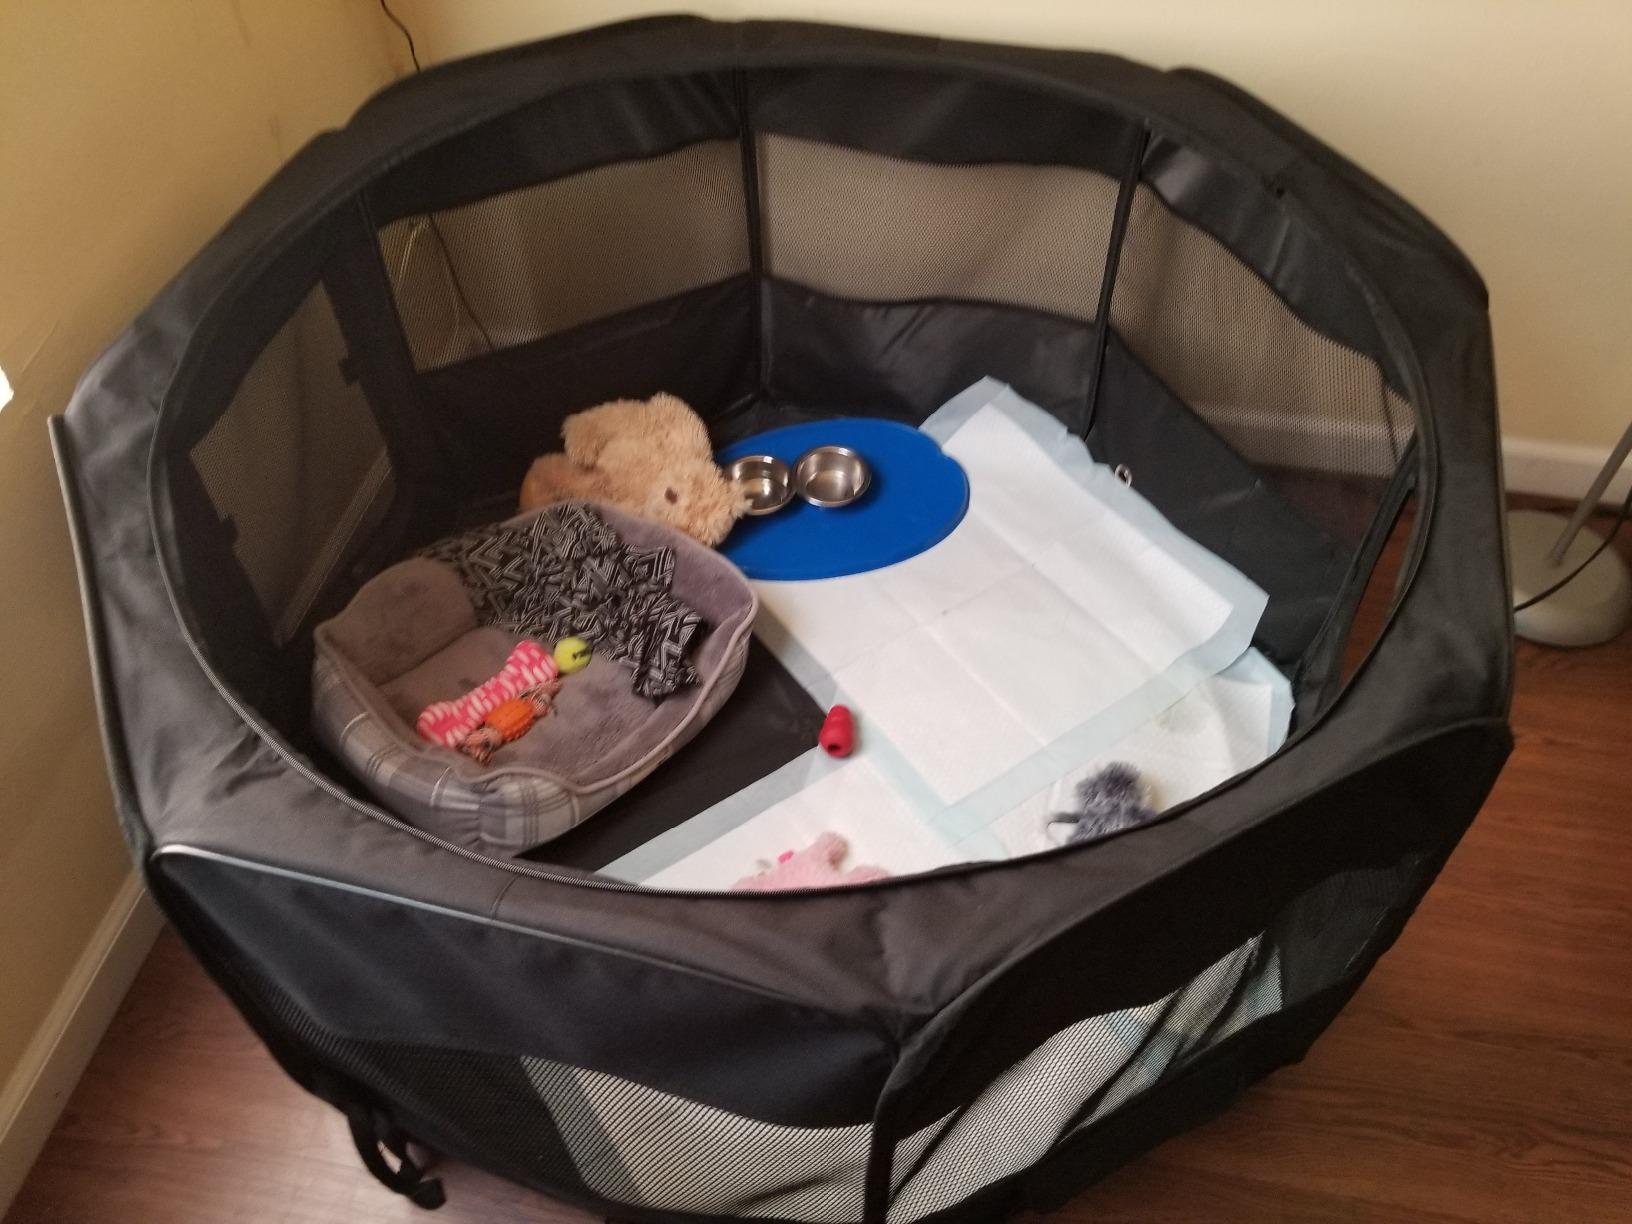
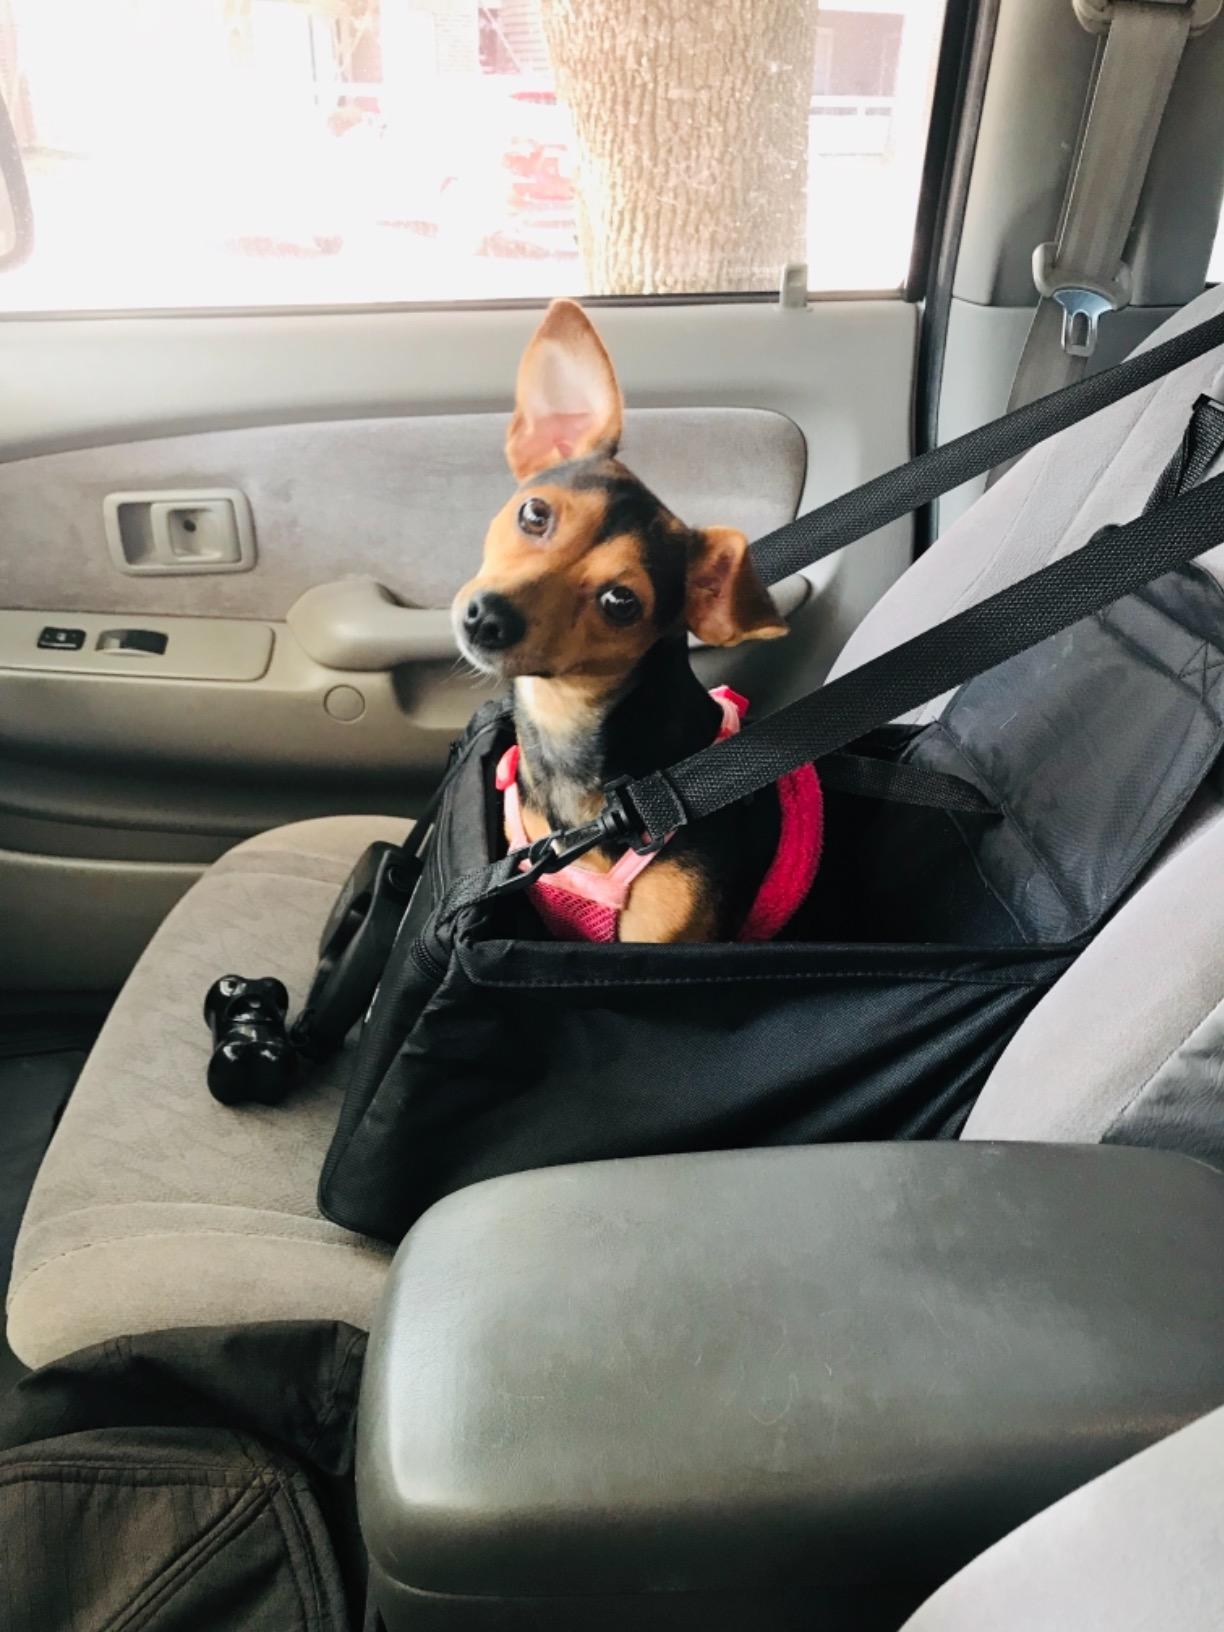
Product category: items_kennel
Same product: no